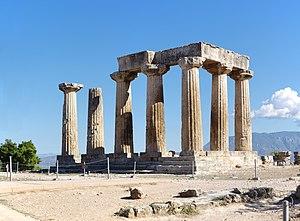
Les religions hellénistiques regroupent les systèmes de croyances et pratiques religieuses des gens vivant sous influence de la culture grecque antique pendant l'époque hellénistique et l'Empire romain La religion hellénistique a été assez constante : les divinités grecques ont continué à être adorées, et les mêmes rites ont été pratiqués comme avant.